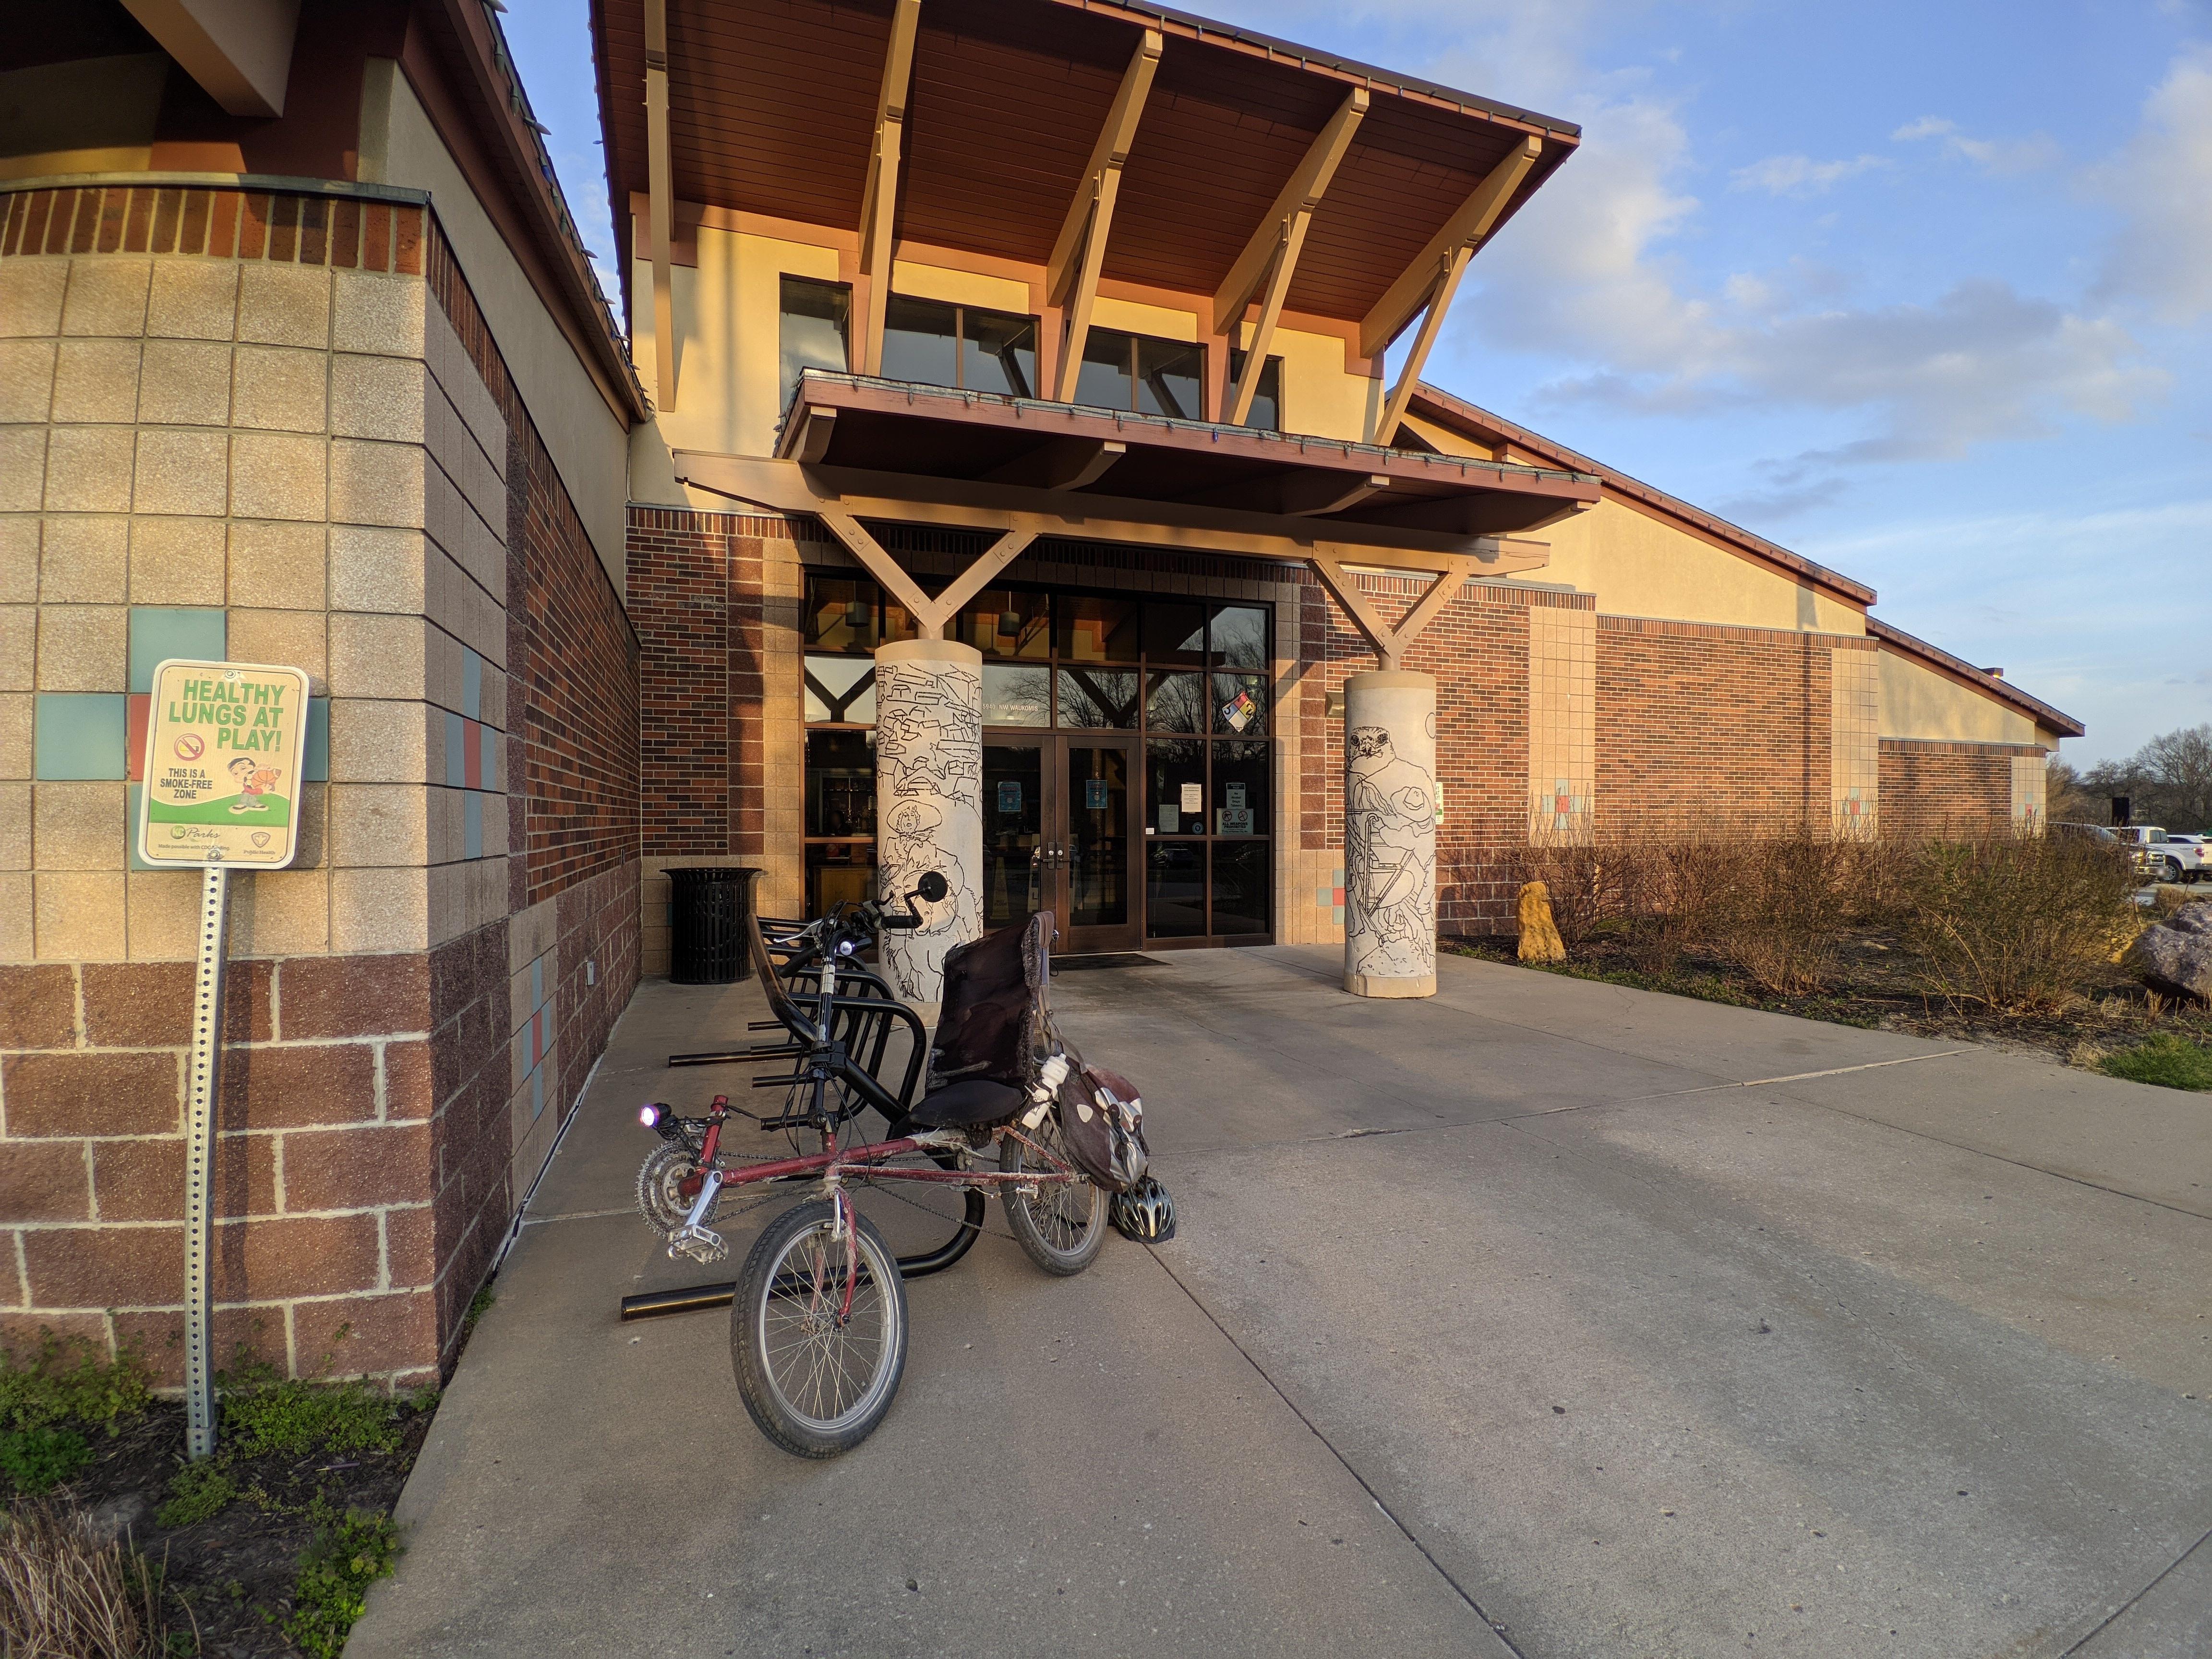
Feature: Wheelchair
City: Kansas City
State: Missouri
Country: United States
Date: 2022-04-13T00:22:27+00:00